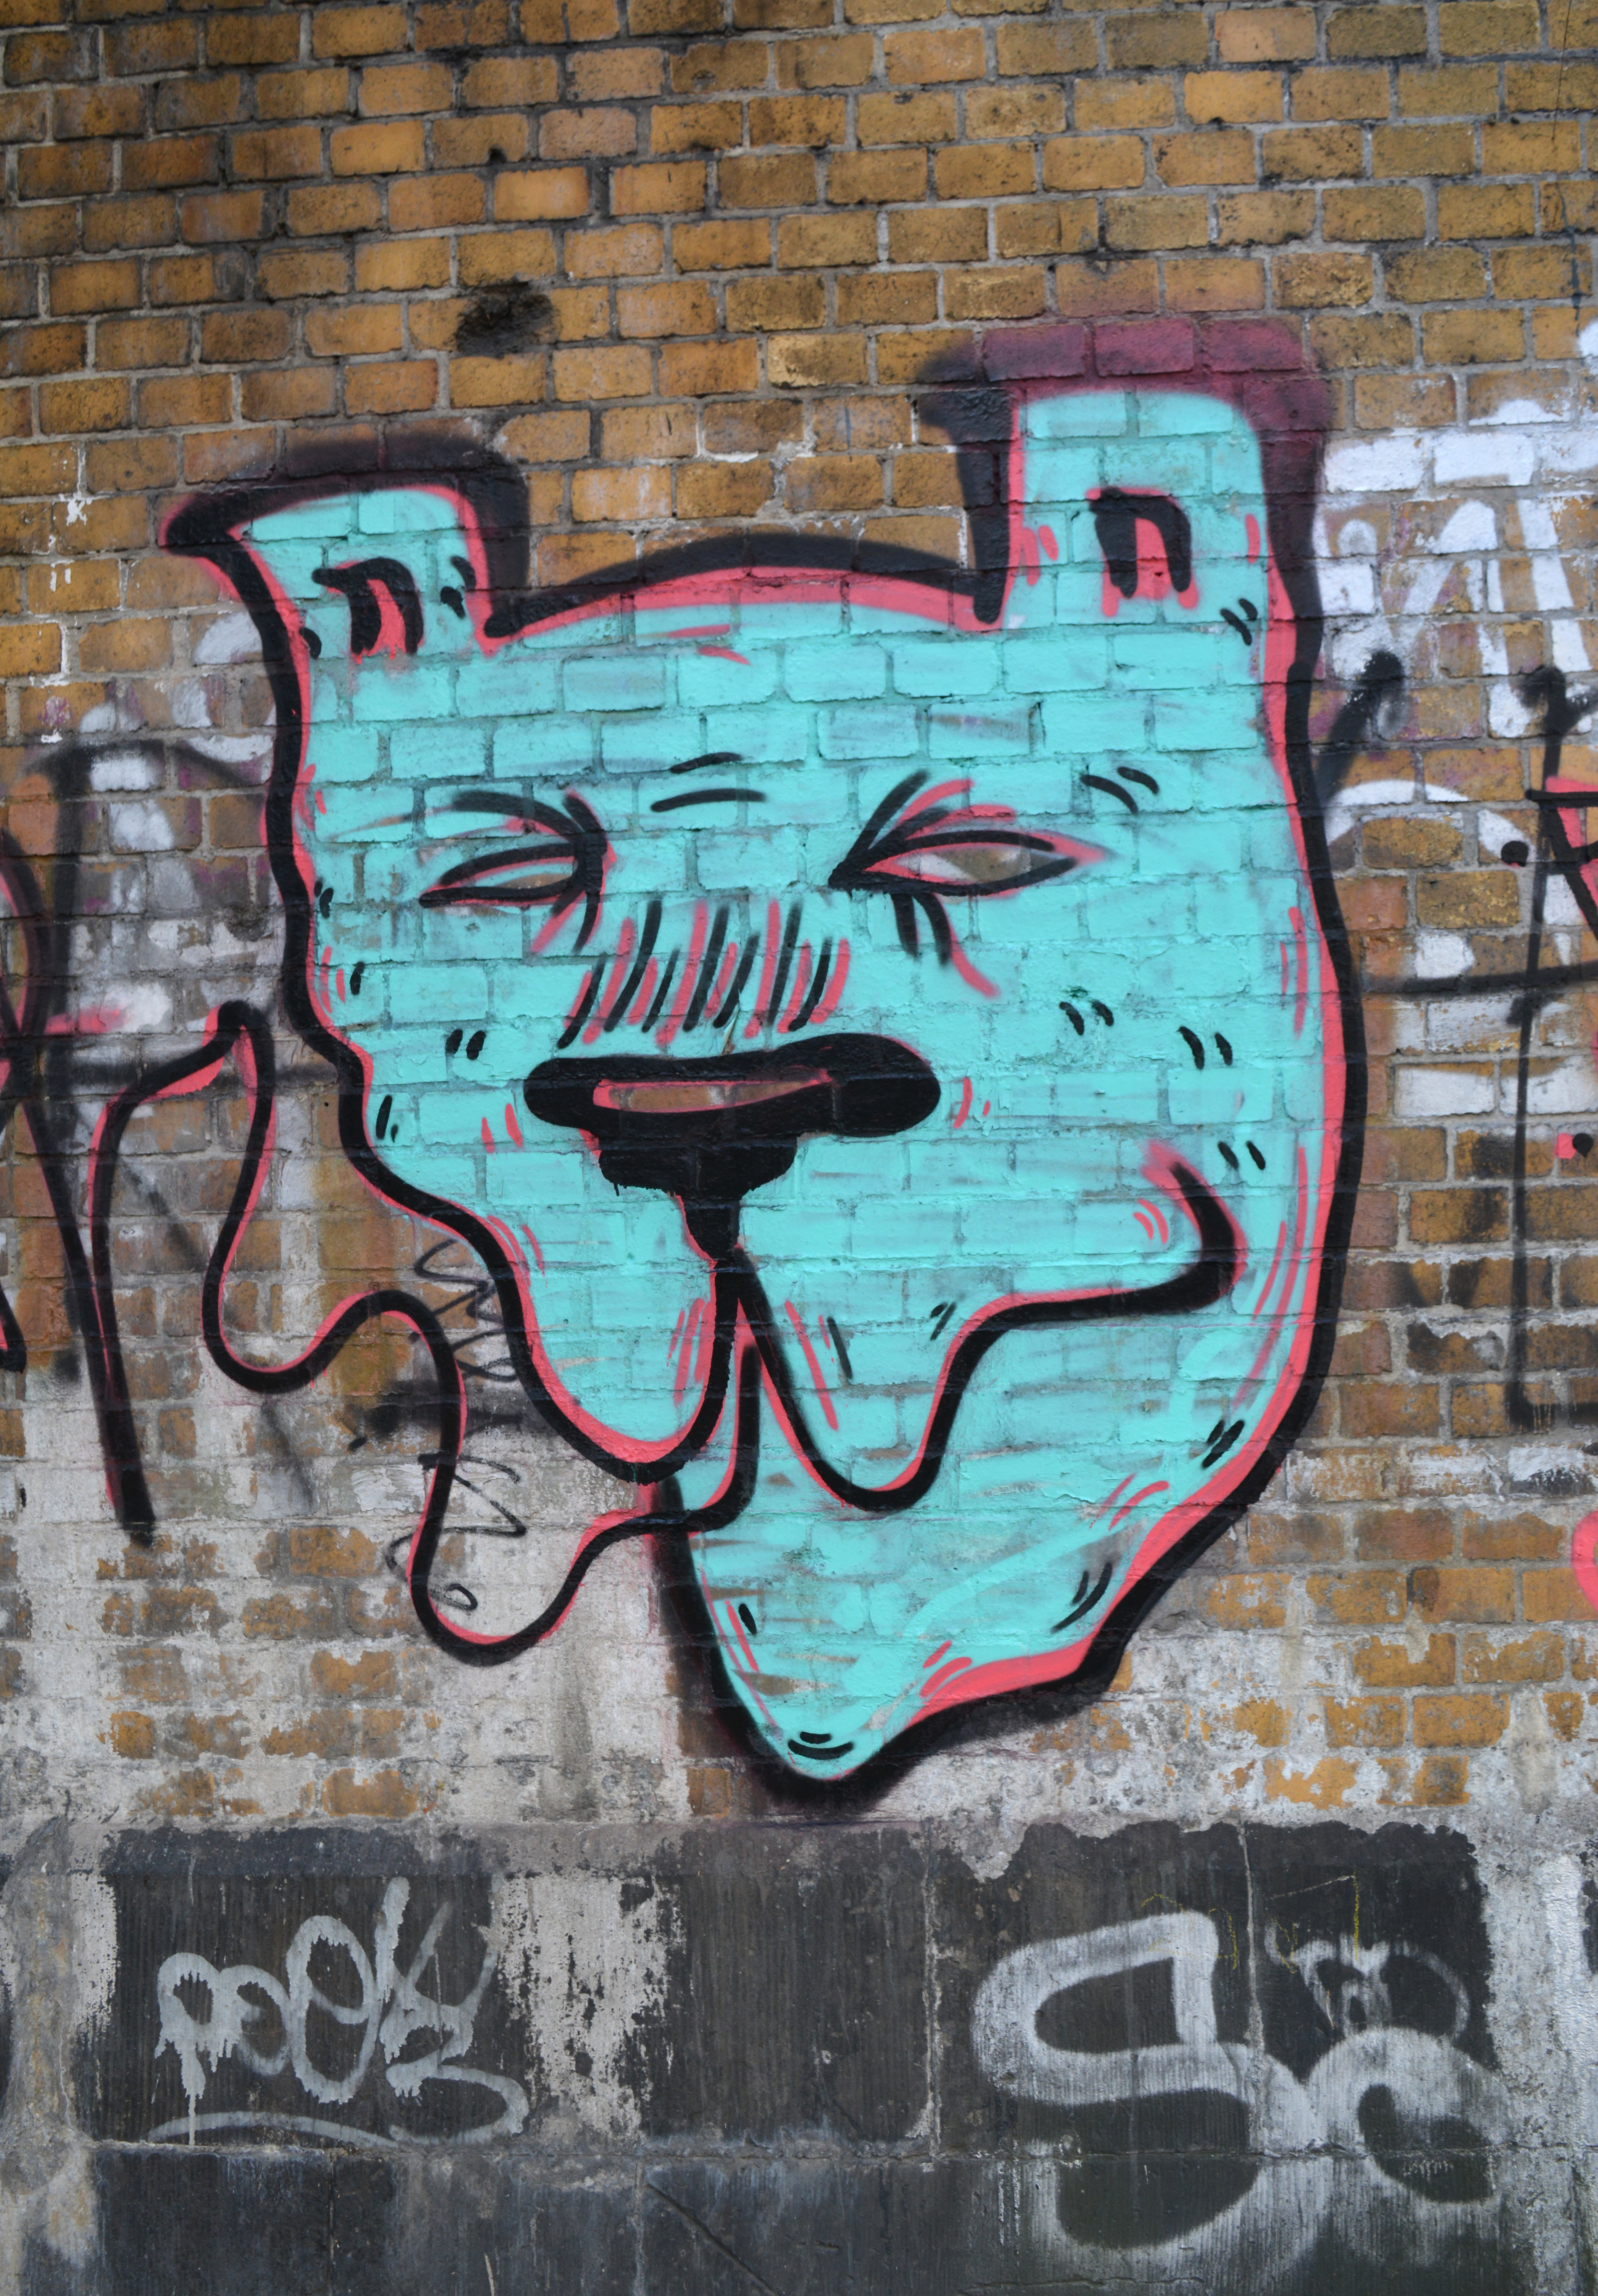
head, photograph, azure, blue, brick, art, font, graffiti, paint, painting, line, wall, red, Tints and shades, brickwork, snapshot, mural, illustration, drawing, visual arts, facade, graphics, electric blue, tree, street, street art, carmine, pattern, handwriting, modern art, graphic design, city, door